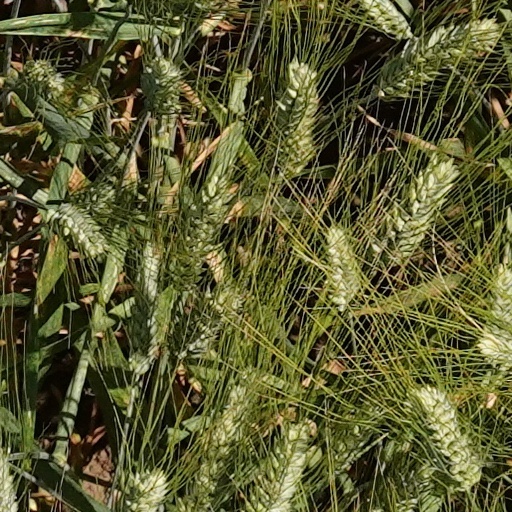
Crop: wheat